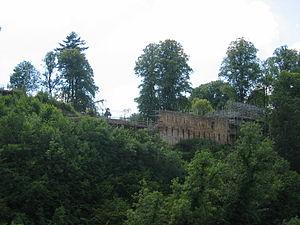
Cette liste recense les principaux châteaux du council area du South Lanarkshire en Écosse.